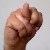
The image shows a hand gesture representing the letter 'N' in Indian Sign Language.